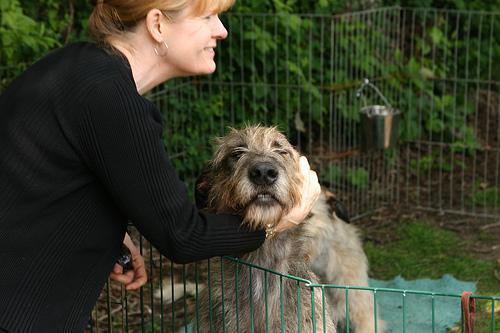
Irish_wolfhound